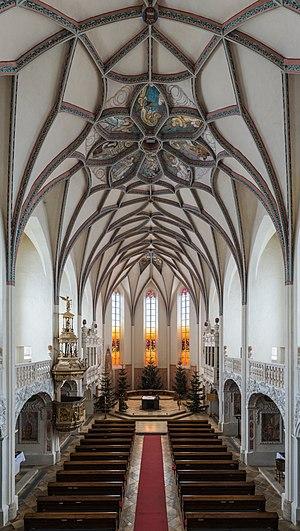
Pernegg est une commune autrichienne du district de Horn en Basse-Autriche.